Tourism in China

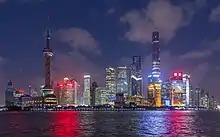
Shanghai's skyline attracts foreign and domestic tourists to view it from the Bund

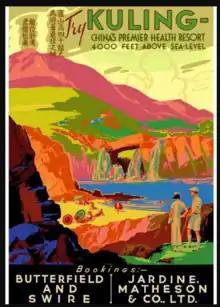
Kuling Poster in the 1920s, Kuling, Jiujiang

China ranked second in the world for travel and tourism's contribution to GDP in 2022 ($814.1 billion), and first in the world for travel and tourism's contribution to employment (66,086,000 jobs in 2014). Tourism, based on direct, indirect, and induced impact, accounted for 9.3 percent of China's GDP in 2013. In 2017, the total contributions of China's Travel and Tourism sector made up 11% of its GDP. In 2018, the domestic tourism sector contributed around US$1.47 trillion to the nation's GDP.